F. A. Chadbourn House

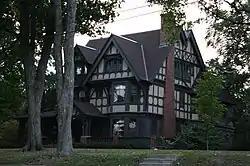
F. A. Chadbourn House

The F. A. Chadbourn House is a historic house at 314 S. Charles Street in Columbus, Wisconsin. The house is accompanied by a carriage house.